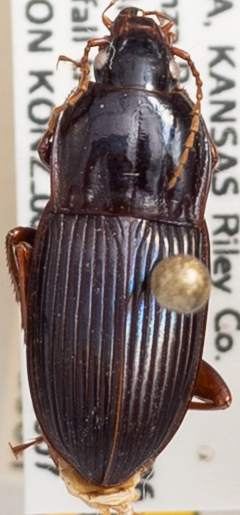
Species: Pterostichus permundus
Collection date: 2021-06-07
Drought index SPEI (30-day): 0.534
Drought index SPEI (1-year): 0.006
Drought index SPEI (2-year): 0.966